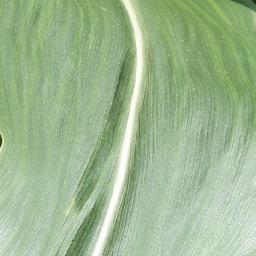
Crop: corn
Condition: (maize)_healthy